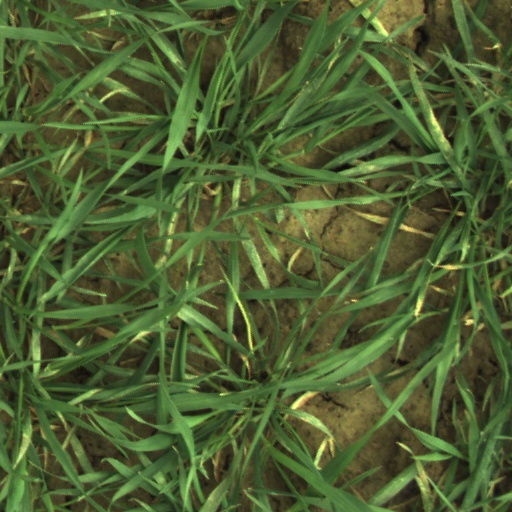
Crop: wheat